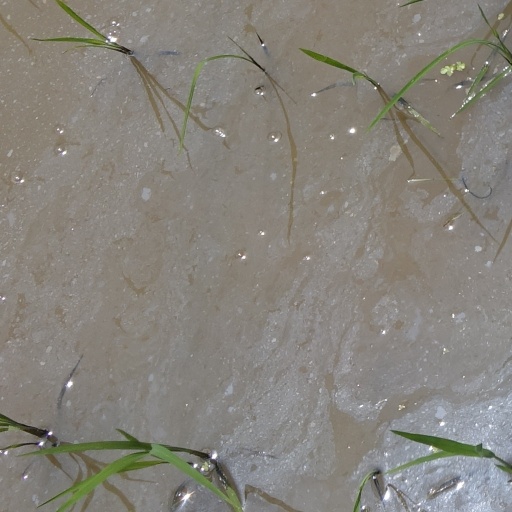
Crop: rice